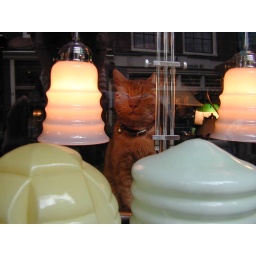
cat sitting in an antique light store in amsterdam